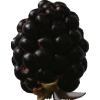
Label: blackberry